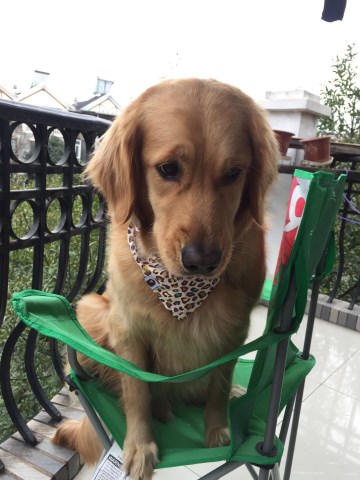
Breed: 5355-n000126-golden_retriever